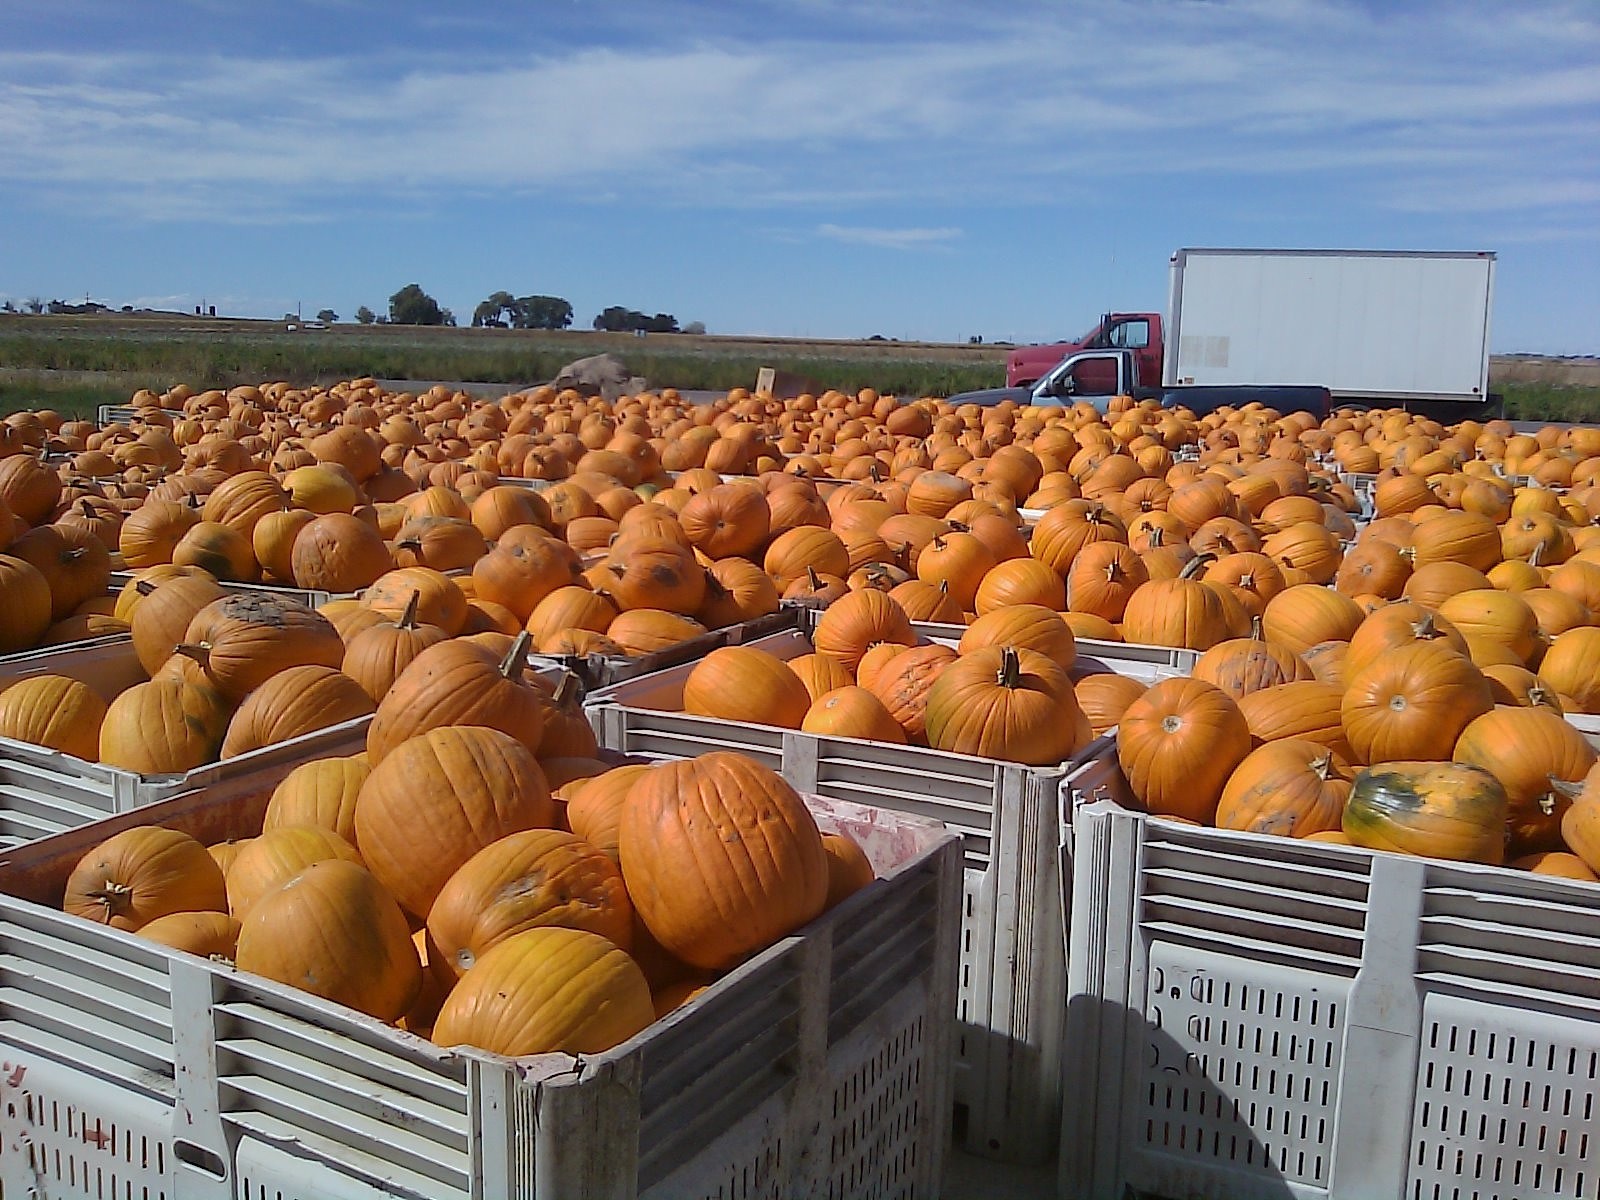
nature, plant, sky, fall, transport, truck, food, produce, vegetable, crop, autumn, pumpkin, crater, trees, outside, clouds, colorado, pumpkins, flowering plant